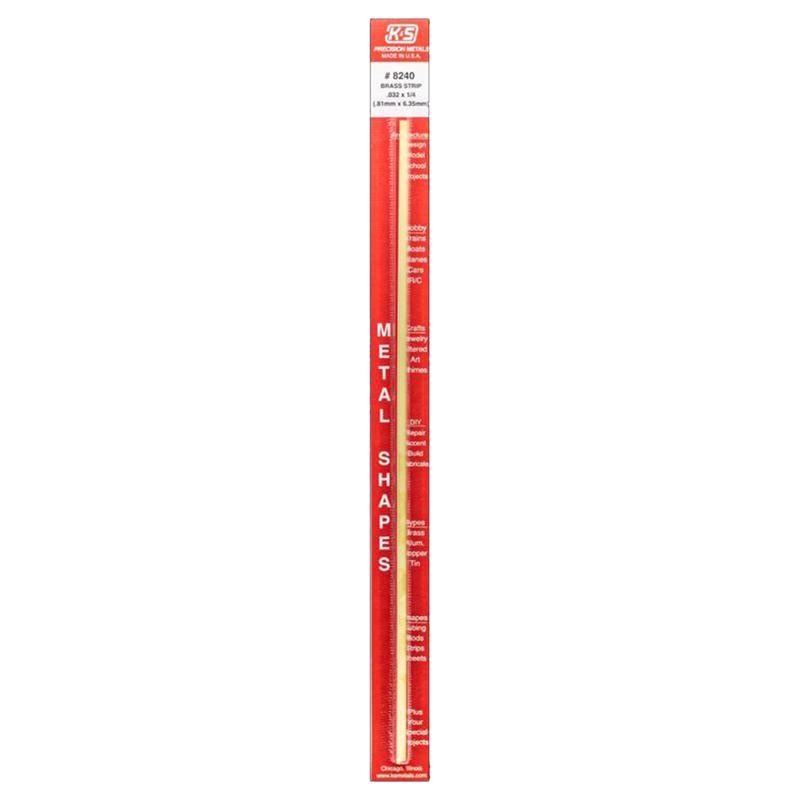
BRASS STRIP 12X.032X1/4"
Brand Name: K&S Design: Length: 12 Material: Brass Number in Package: 1 Packaging Type: Carded Product Type: Metal Strip Thickness: 0.032 Width: 1/4 Finish: Mill Sub Brand:
Brand: K&S PRECISION METALS
Category: Hardware > Building Materials > Weather Stripping & Weatherization Supplies > V Strips